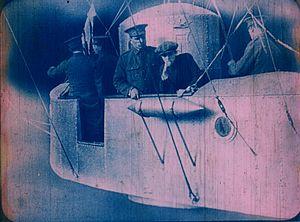
Filibus, sous-titré Il misterioso pirata del cielo, est un film muet italien réalisé par Mario Roncoroni sorti en 1915.